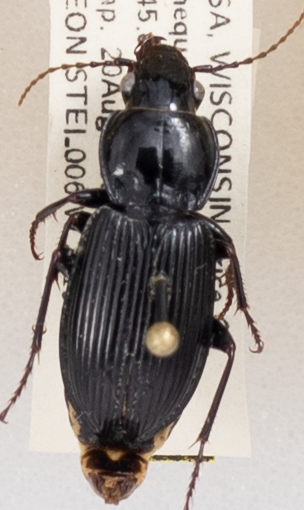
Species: Pterostichus novus
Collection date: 2019-08-20
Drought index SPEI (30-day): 0.512
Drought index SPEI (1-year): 2.09
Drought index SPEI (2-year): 1.13